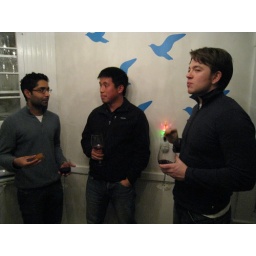
The Christmas season in Boston, complete with tree decorating and a special house party